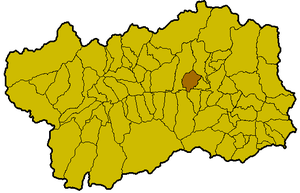
Localisation de la commune de Verrayes à l'intérieur de la Vallée d'Aoste. Italiano: Posizione del comune di Verrayes all'interno della Valle d'Aosta.
Verrayes est une commune italienne de la Vallée d'Aoste.